Question: Please indicate a possible affordance area of hold_baseball_bat that can be used for holding
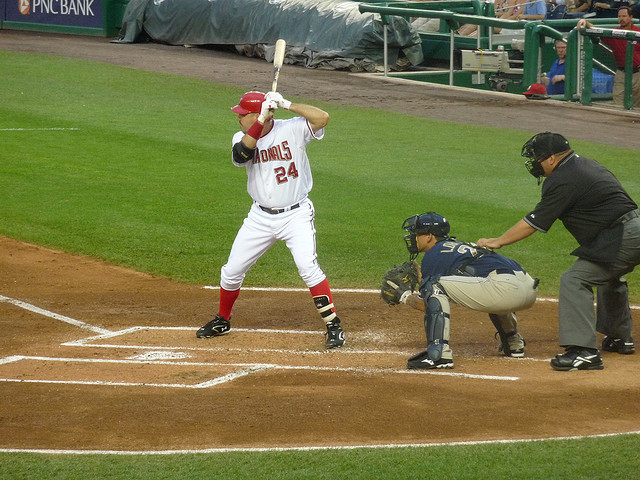
Answer: [258.421, 89.474, 280.526, 120]